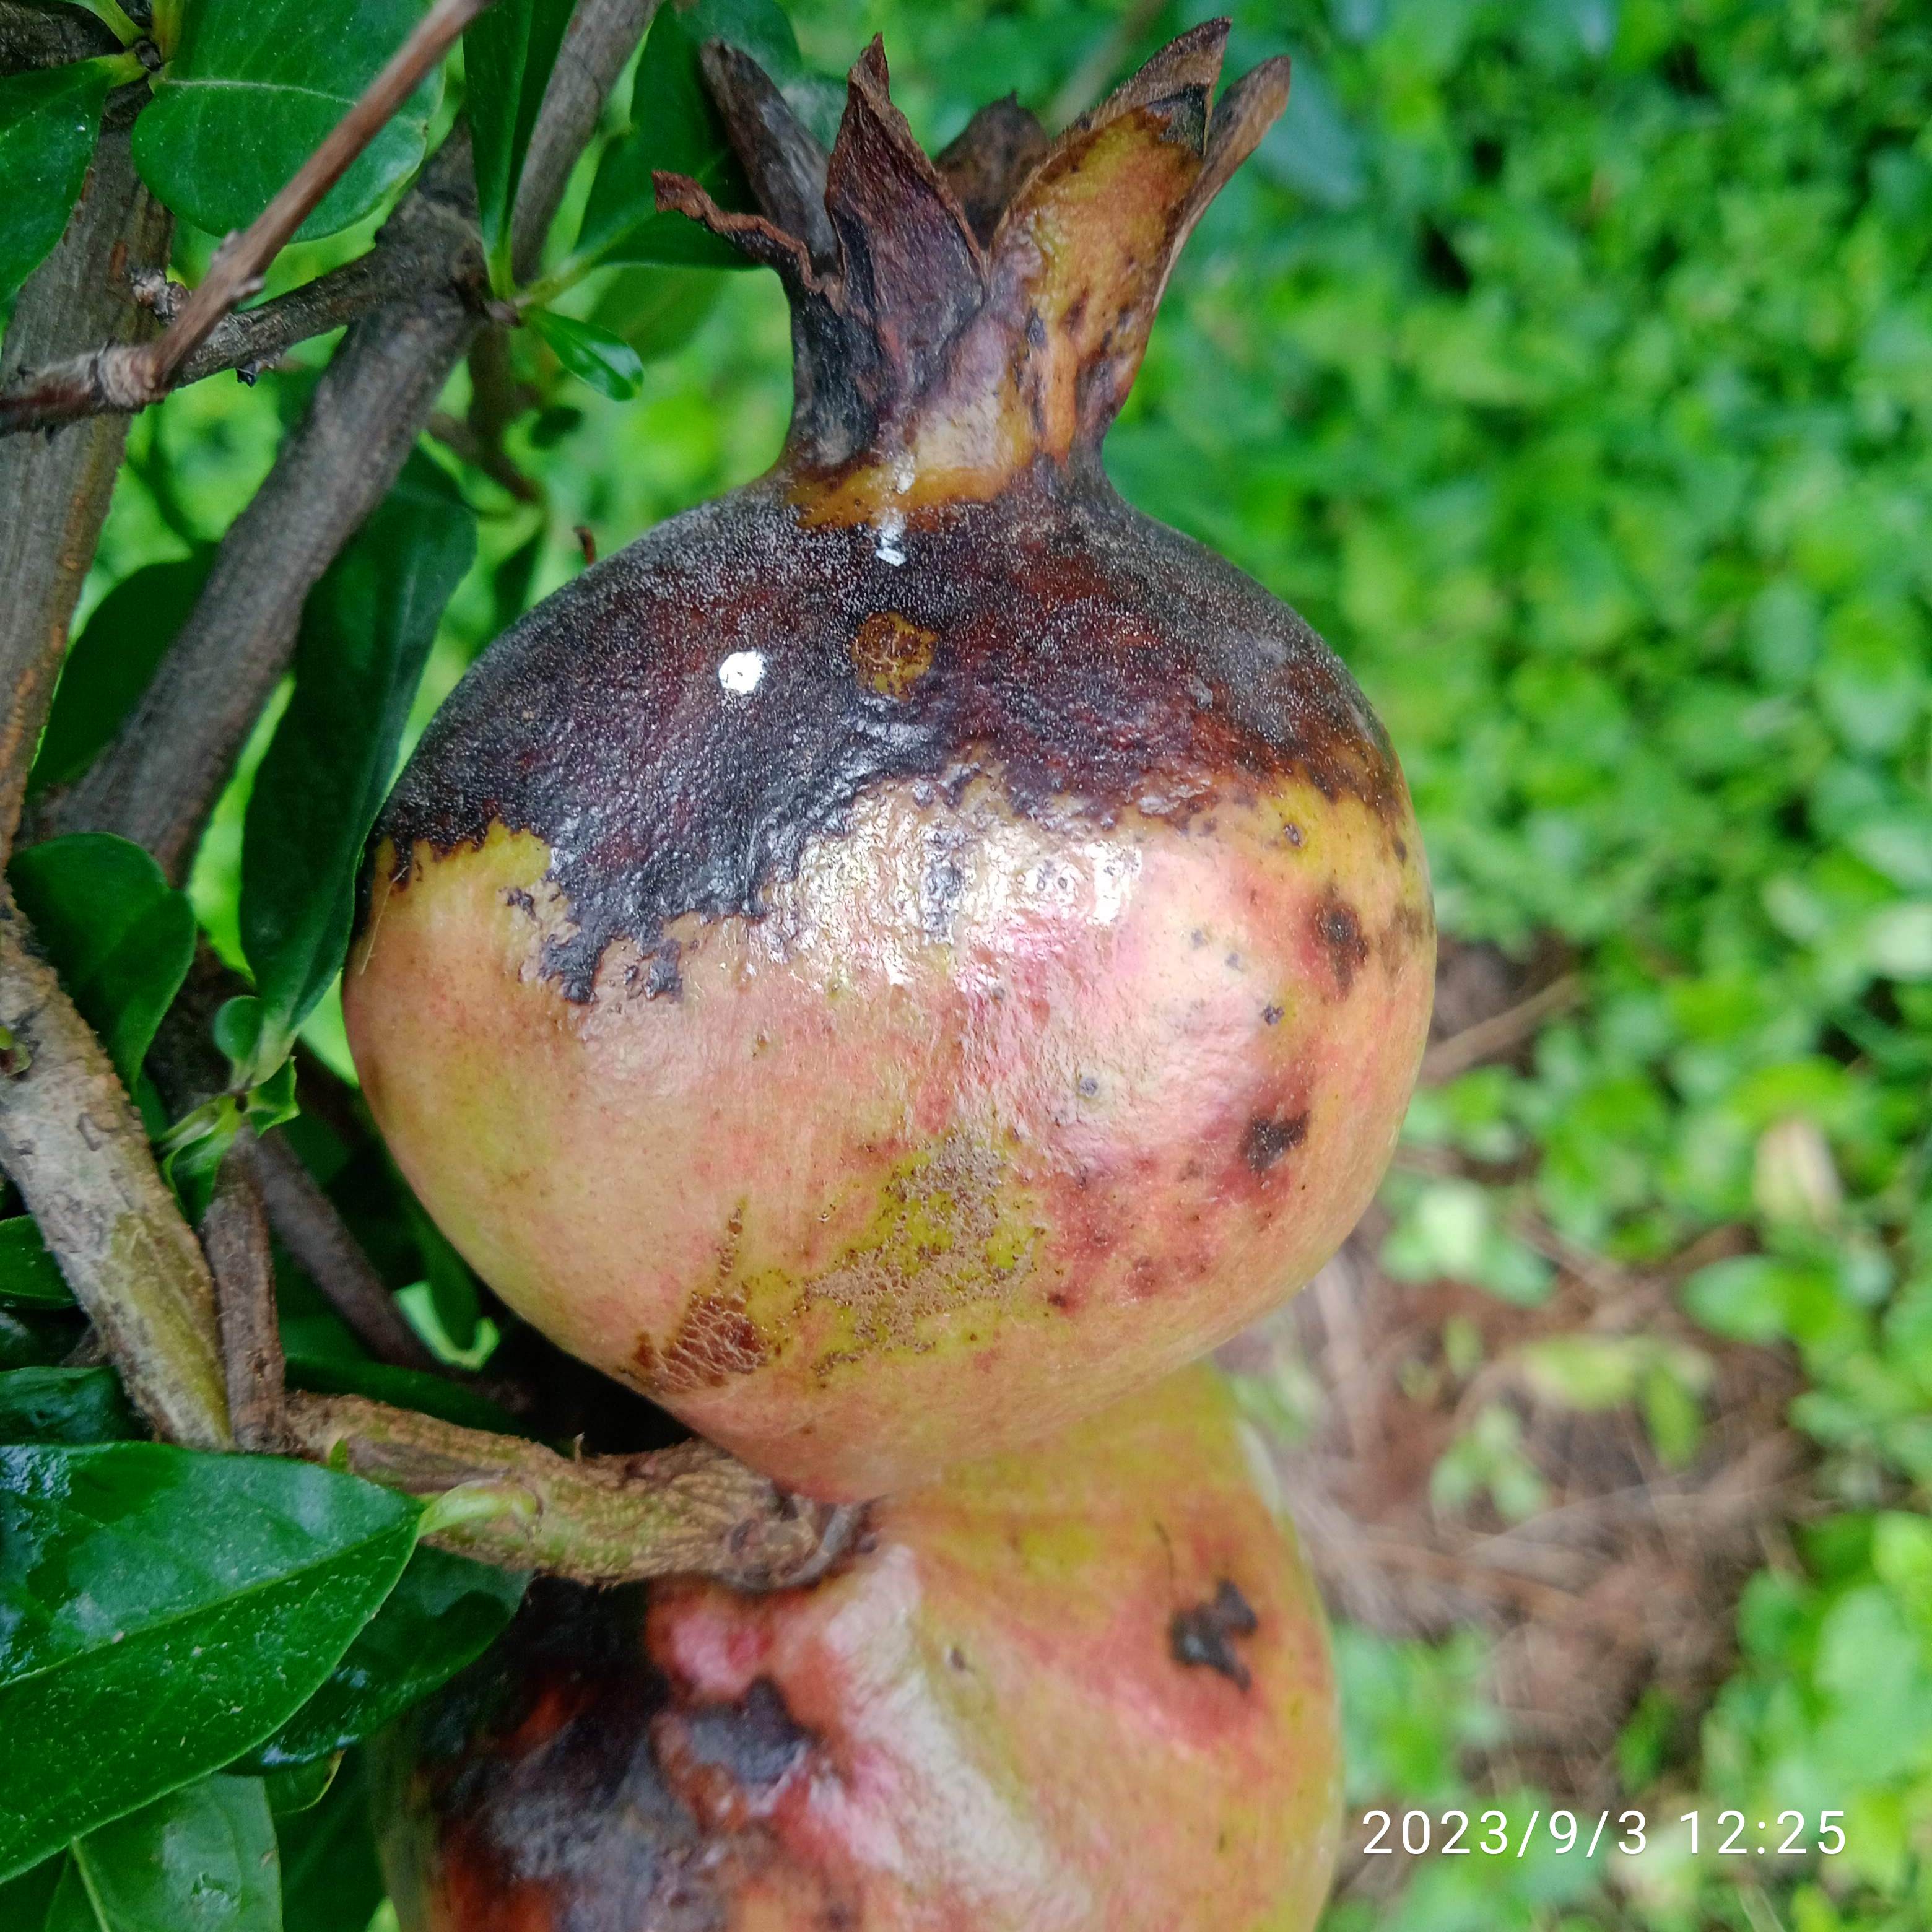
Label: Anthracnose